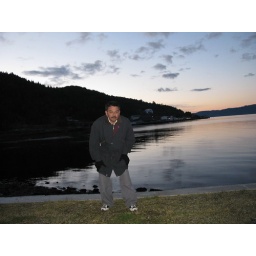
Was doubtful where the auto mode is working. This is near the beach